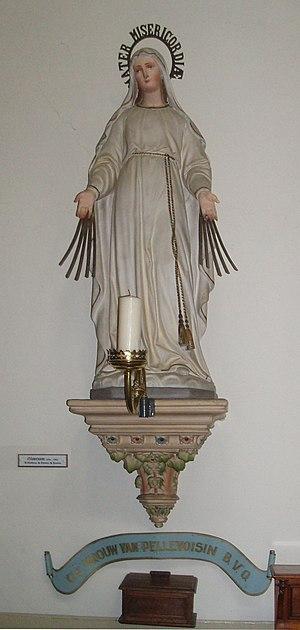
"Notre-Dame de Pellevoisin, communément appelée Notre-Dame de Miséricorde, est le vocable aujourd'hui utilisé couramment pour désigner la Vierge Marie telle qu'elle serait apparue à Estelle Faguette, jeune femme de 32 ans atteinte d’une maladie incurable, dans le village de Pellevoisin à quinze reprises au cours de l'année 1876. À la troisième apparition, du 16 février, Marie s'était présentée à Estelle comme « toute Miséricordieuse » ; l’Église retiendra ultérieurement le vocable de ""Notre Dame de Miséricorde"" quand il s'agira de nommer ""Notre Dame de Pellevoisin"" : c'est celui retenu pour le scapulaire dont il sera question plus loin.